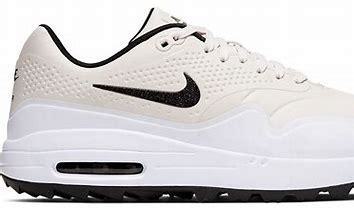
Brand: Nike
Model: Air Max 1 G